Margaret Tyzack

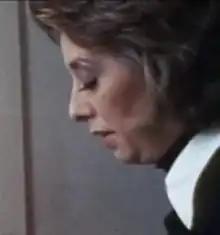
Tyzack in the trailer for "A Clockwork Orange" (1971)

Margaret Maud Tyzack (9 September 193125 June 2011) was an English actress. Her television roles included "The Forsyte Saga" (1967) "I, Claudius" (1976), and George Lucas's "Young Indiana Jones" (1992–1993). She won the 1970 BAFTA TV Award for Best Actress for the BBC serial "The First Churchills", and the 1990 Tony Award for Best Featured Actress in a Play for "Lettice and Lovage", opposite Maggie Smith. She also won two Olivier Awards—in 1981 as Actress of the Year in a Revival and in 2009 as Best Actress in a Play. Her film appearances included Stanley Kubrick's "" (1968) and "A Clockwork Orange" (1971). As well as "Prick Up Your Ears" (1987) and "Match Point" (2005).